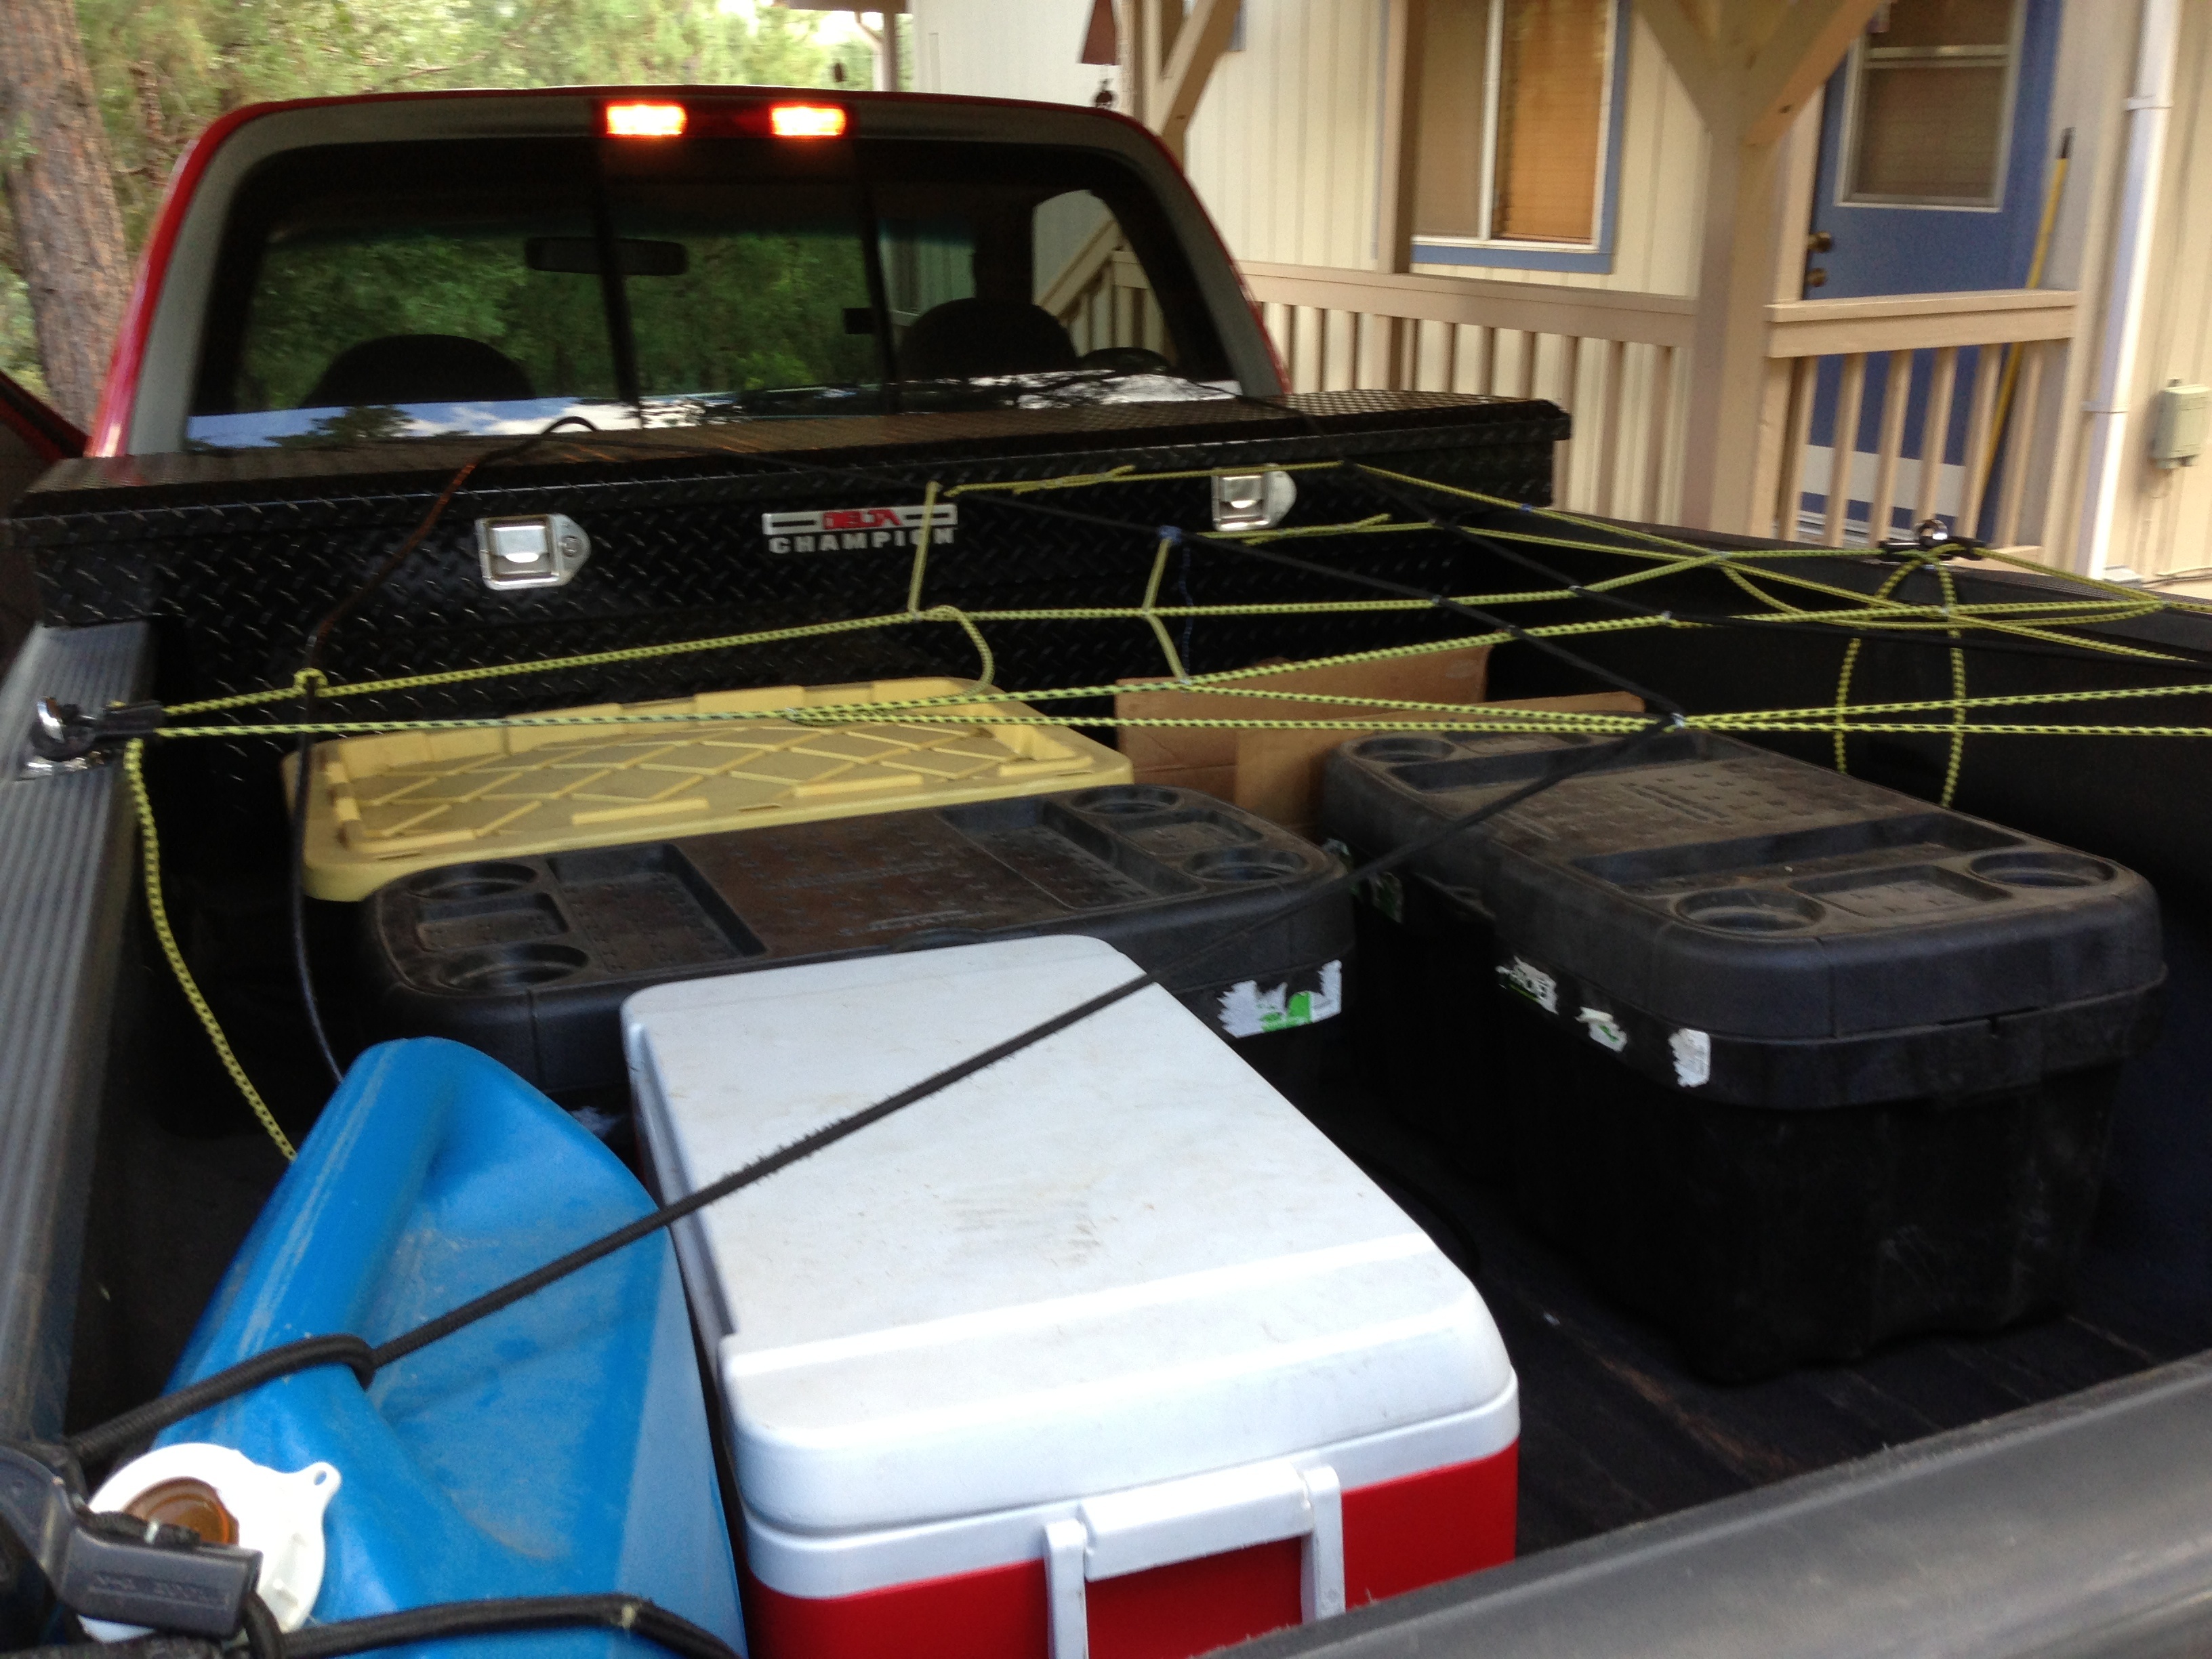
car, truck, vehicle, bumper, pickup truck, land vehicle, automobile make, automotive exterior, luxury vehicle